Leonid Levin

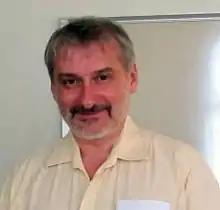
Levin in 2010

Leonid Anatolievich Levin (born November 2, 1948) is a Soviet-American mathematician and computer scientist.